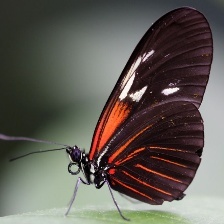
Species: RED POSTMAN
Butterfly family (ImageNet category): monarch